Tropical cyclones in 2015

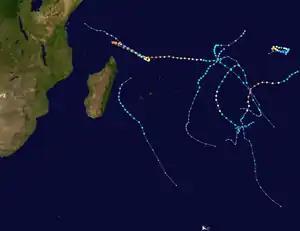
2015–16 South-West Indian Ocean cyclone season

On January 9, the MFR upgraded a low-pressure system east of Madagascar to a zone of disturbed weather, and the system became a tropical disturbance late on the next day. On January 11, the MFR upgraded the system to a tropical depression. Later that day, it intensified into a moderate tropical storm, receiving the name Bansi, whilst the JTWC upgraded it to a tropical storm. In the next day, the MFR upgraded Bansi to a tropical cyclone, as the system formed a ragged eye. On January 13, Bansi explosively intensified into a Category 5 cyclone. However, it soon weakened to a Category 2 on the SSHWS (intense tropical cyclone for MFR) due to an eyewall replacement cycle. Approximately 90 percent of the island was left without power as a result of the storm. Some flooding occurred and 115 people sought refuge in shelters. From this moment onwards it started weakening gradually at first, but then deteriorated quickly.